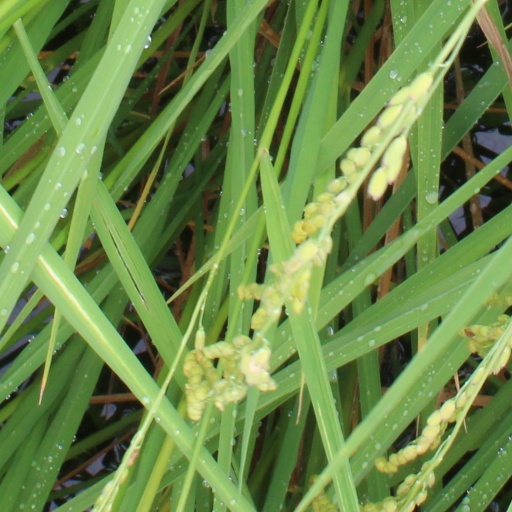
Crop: rice